Natural Selection (2011 film)

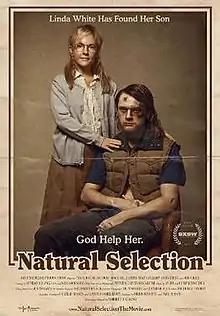
Film poster

Natural Selection is a 2011 American road comedy-drama film written and directed by Robbie Pickering (in his feature directorial debut). It stars Rachael Harris, Matt O'Leary, John Diehl, and Jon Gries. It follows a devout Christian housewife who discovers that her dying husband has an illegitimate son and sets out on a quixotic journey to find him.